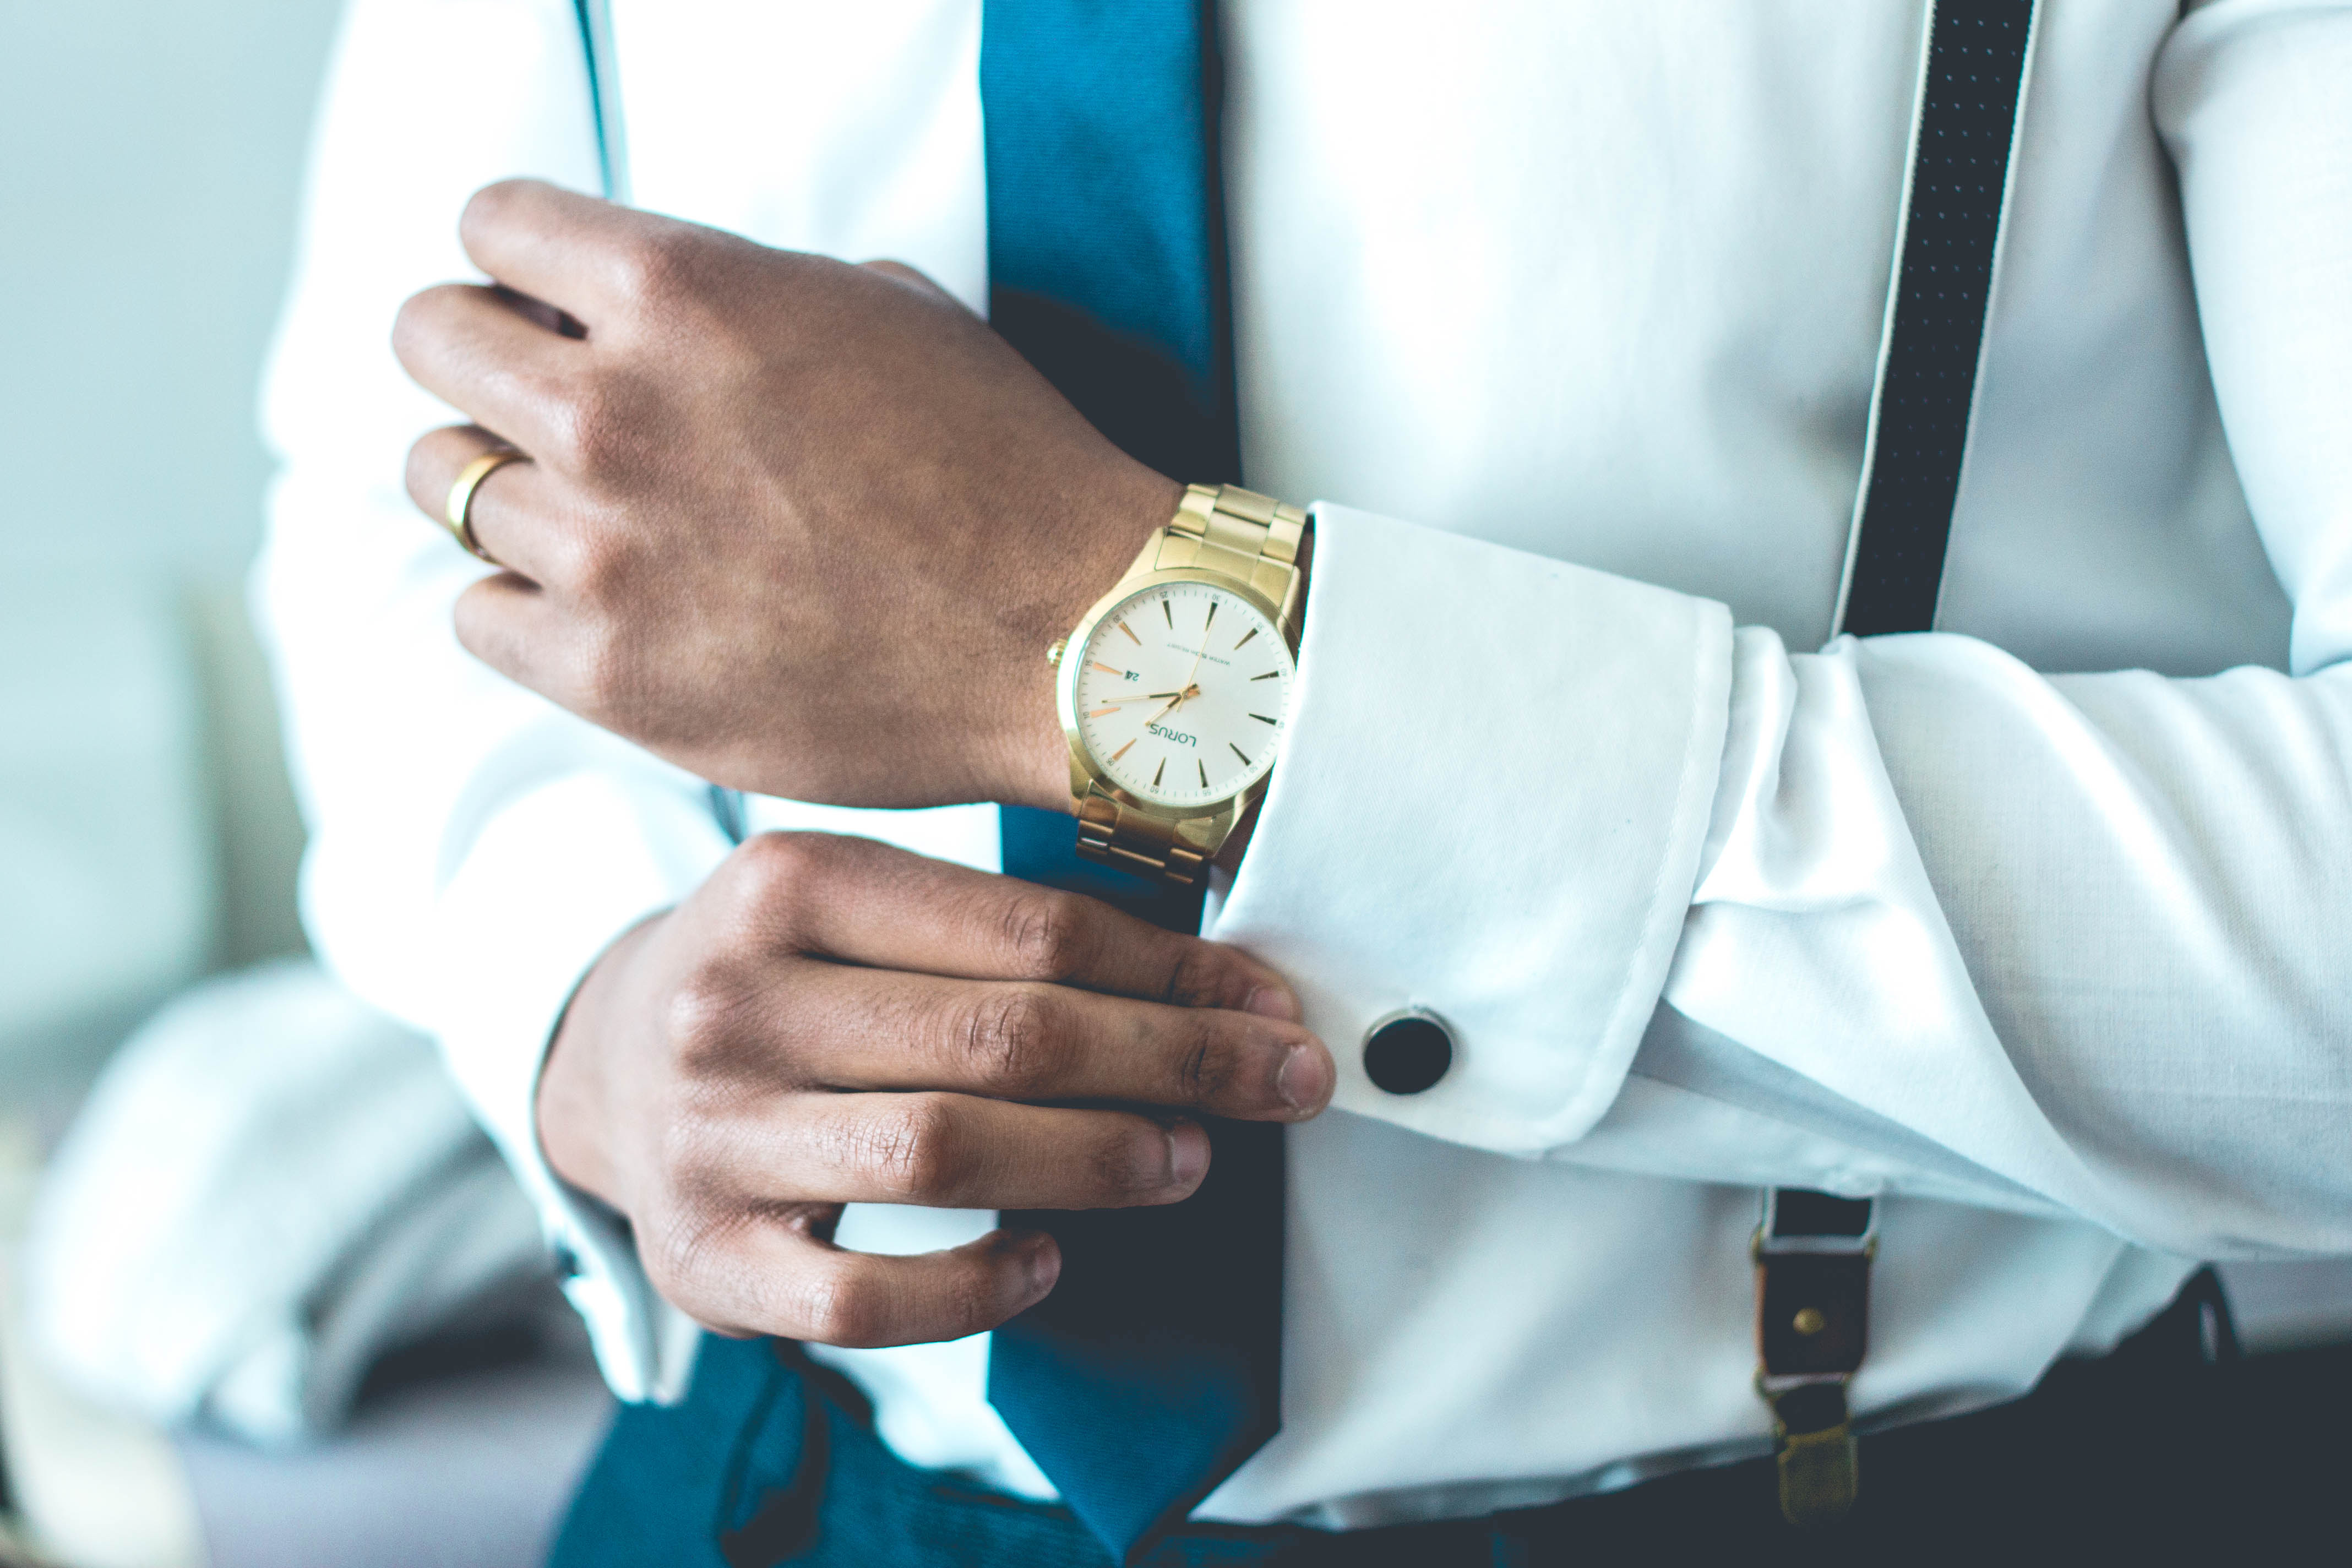
watch, hand, finger, money, groom, brand, cash, cuff, businessman, cufflink